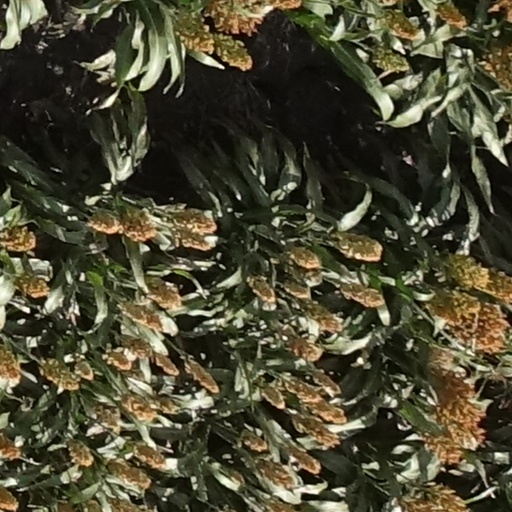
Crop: sorghum